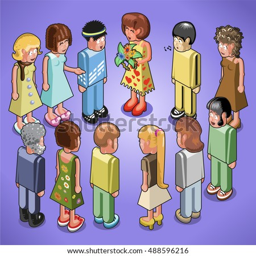
smiling woman receives big flower bouquet as a gift , surrounded by well - wishers